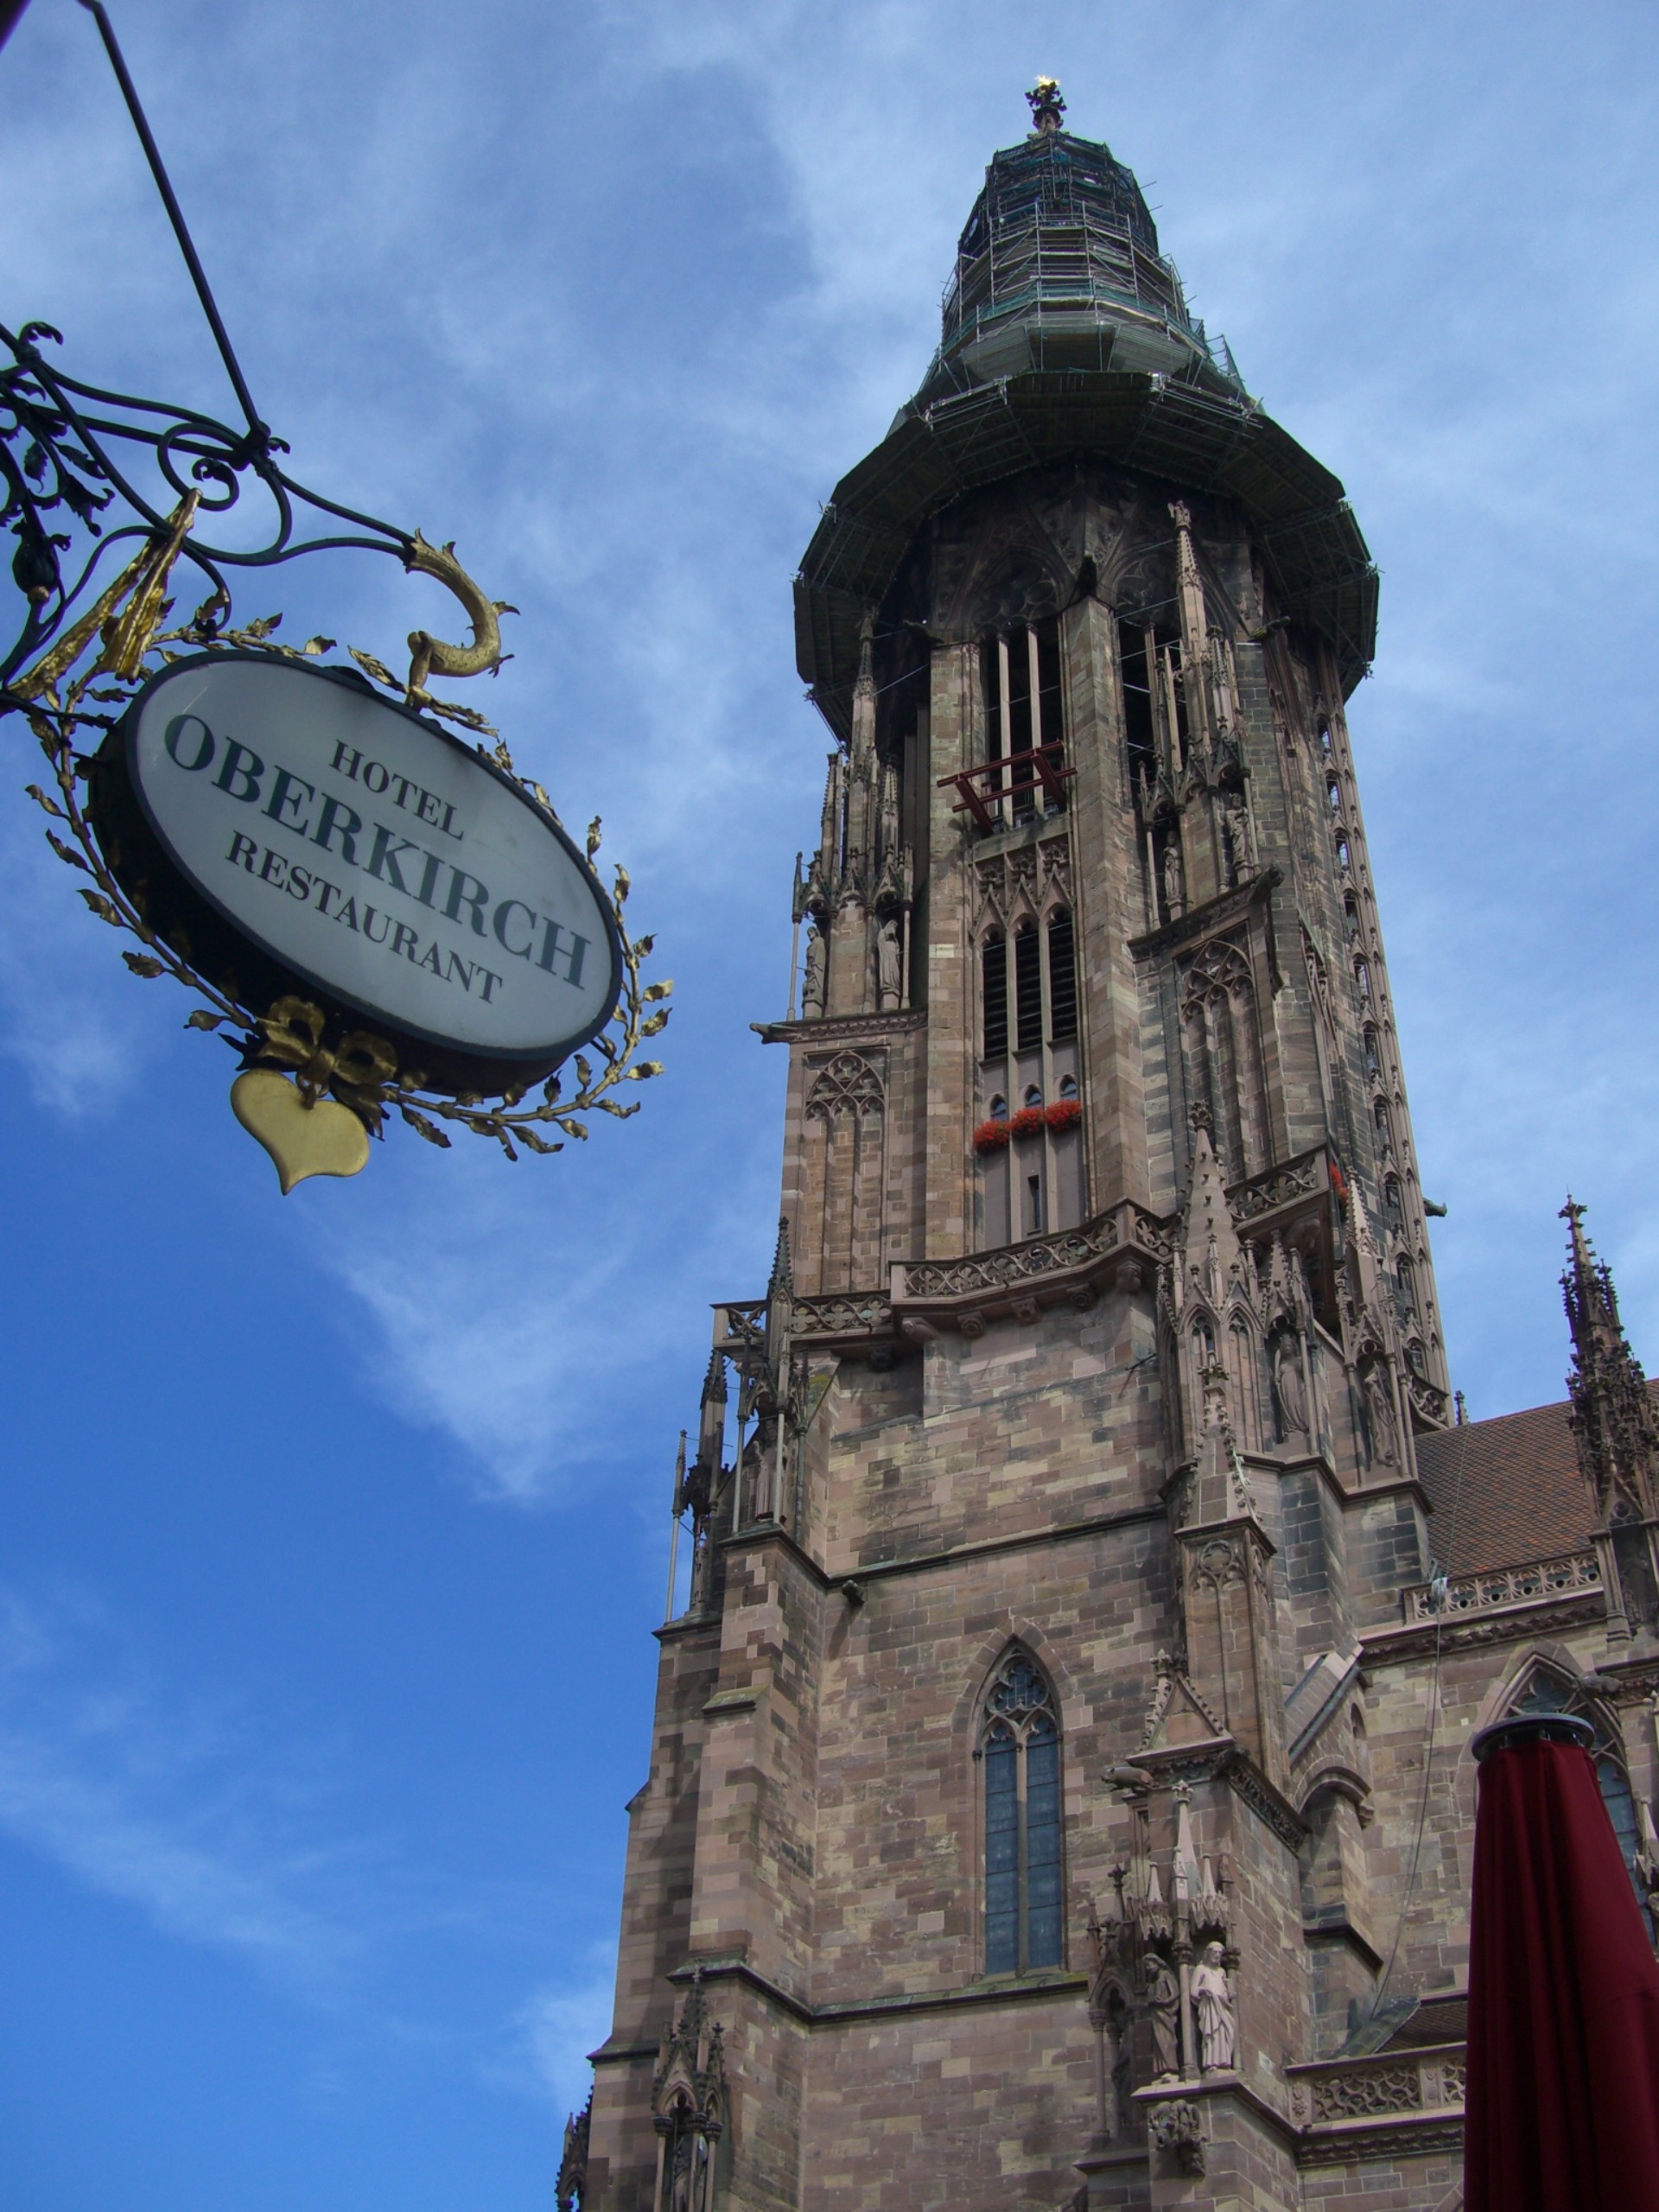
architecture, sky, building, tower, landmark, blue, church, cathedral, place of worship, bell tower, temple, spire, steeple, renovation, freiburg, munster, integrated, m nster tower